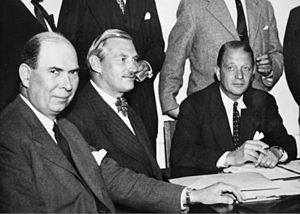
Per Kampmann
Per Kampmann (t.h.) med Thomas S Falck fra DNL og Marcus Wallenberg fra SILA i august 1946 ved underskrivelsen af aftalen om etablering af SAS
Christian Peter Georg Kampmann var en dansk ingeniør som stiftede Kampsax sammen med Otto Kierulff og Jørgen Saxild.